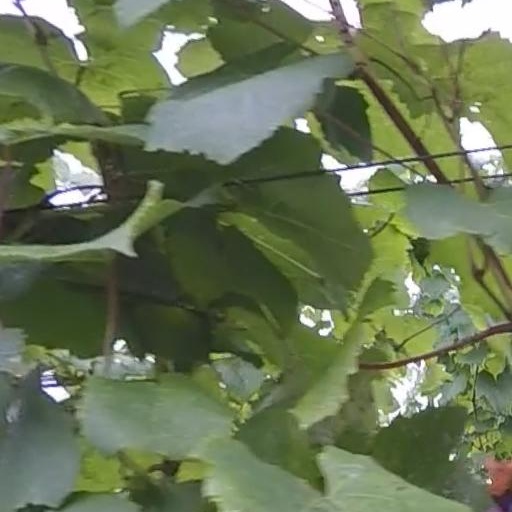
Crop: grape